Divine judgment

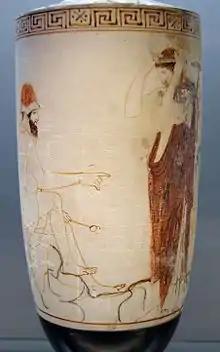
Hermes as Guide of Souls prepares to lead a woman to the afterlife "(5th century BC lekythos)"

The "Book of the Dead" ("Nekyia") in the "Odyssey" depicts judgment in the afterlife by Minos, the "radiant son of Zeus" who in his mortal life had been king of Crete. Three egregious sinners are singled out for eternal punishment, but the theological implications of the scene are unclear. Plato elaborates on the concept in the myth of Er at the end of the "Republic". Each misdeed receives a tenfold penalty, with rewards also proportional. Elsewhere, Plato names the judges as Minos and Rhadamanthys, but he also draws on the tenets of Orphic religion. A third judge was Aeacus; all three were once mortal kings whose excellence as rulers among the living was transferred to the dead. Vergil's depiction of the afterlife in the "Aeneid" is consonant with the Homeric view as well as that of Plato, and he makes it clear that everyone faces judgment.